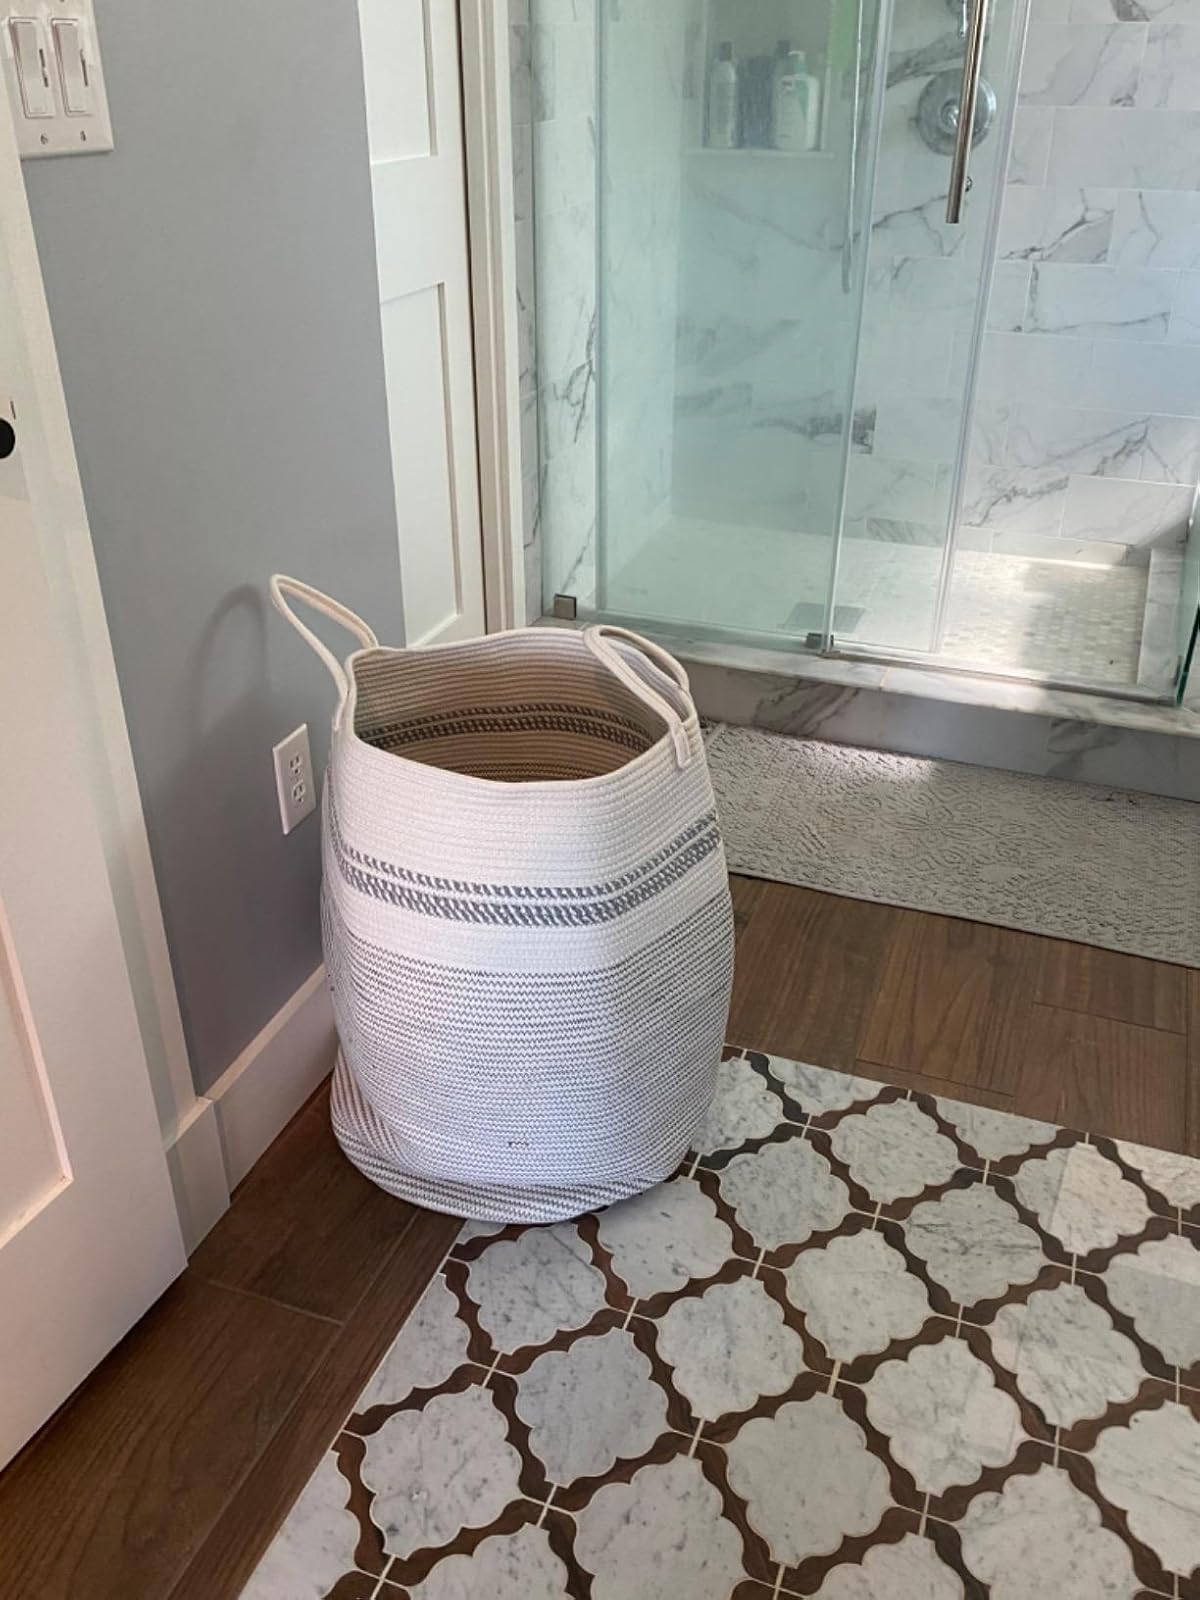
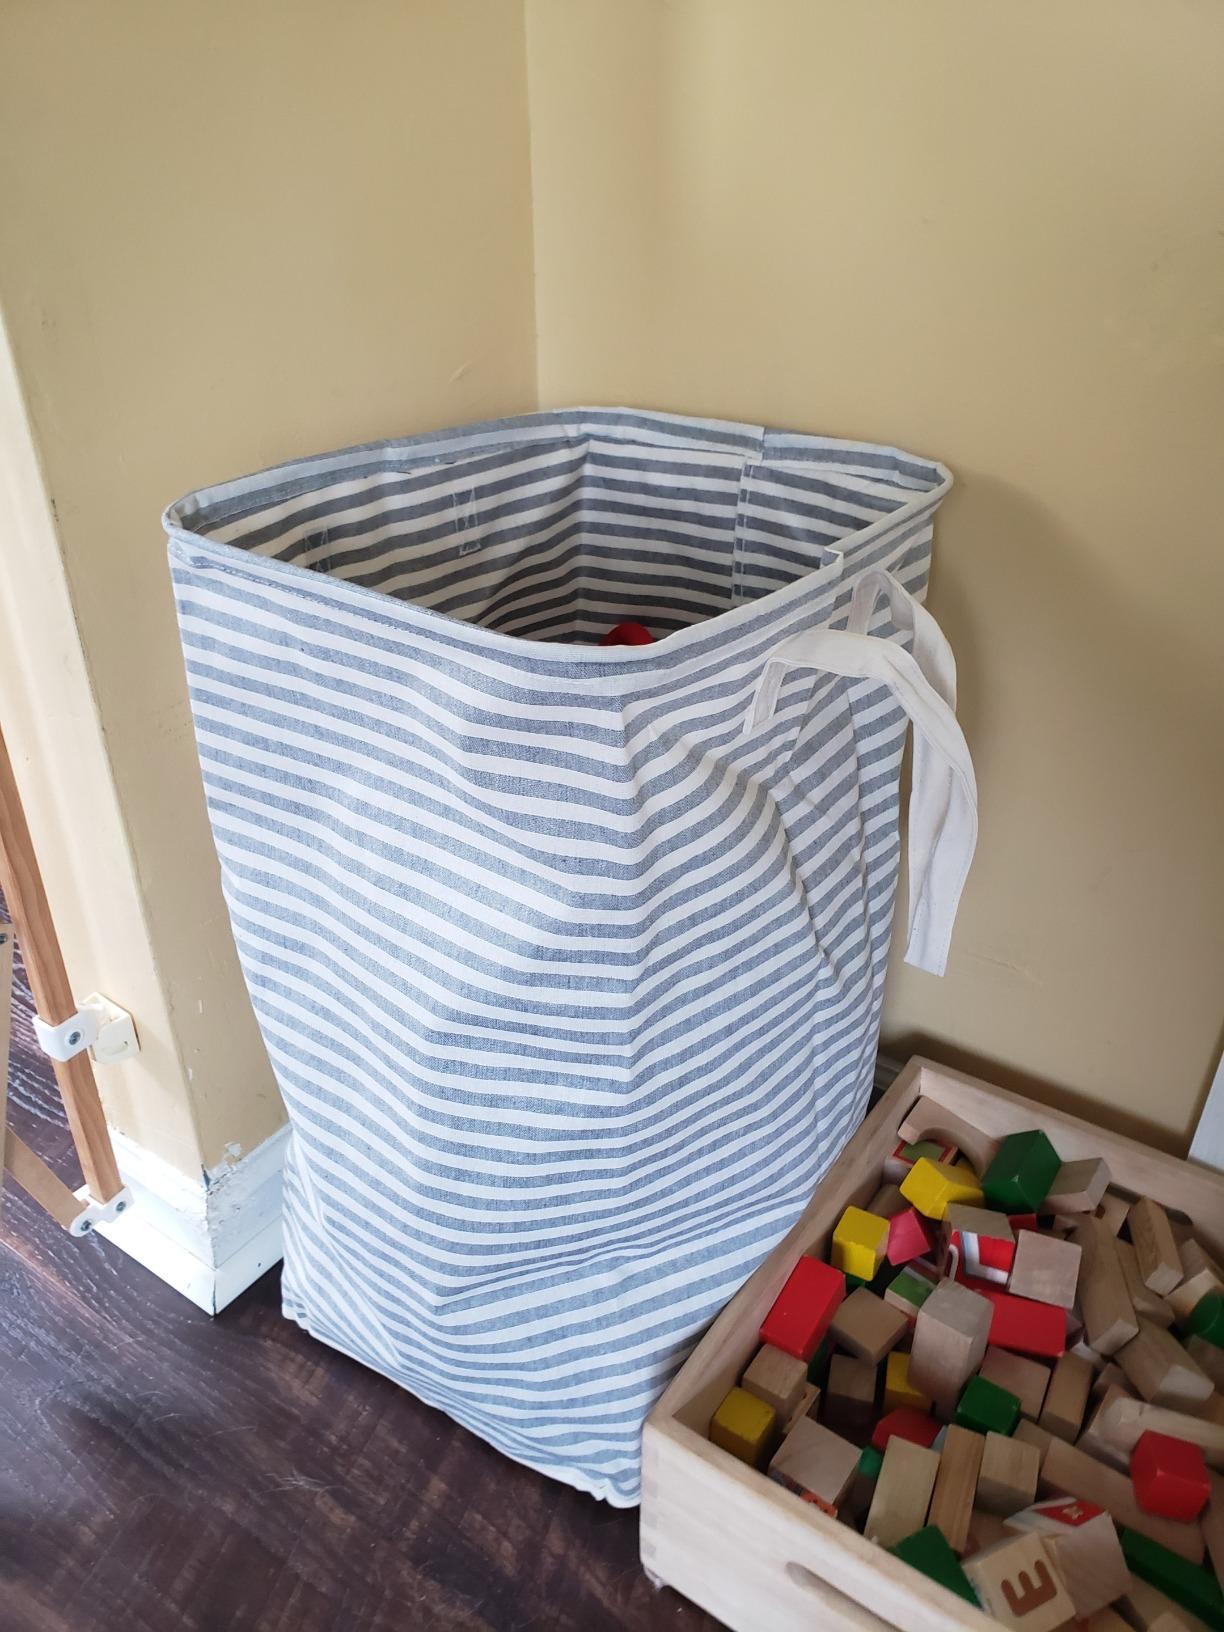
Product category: items_hamper
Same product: no